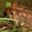
Label: frog